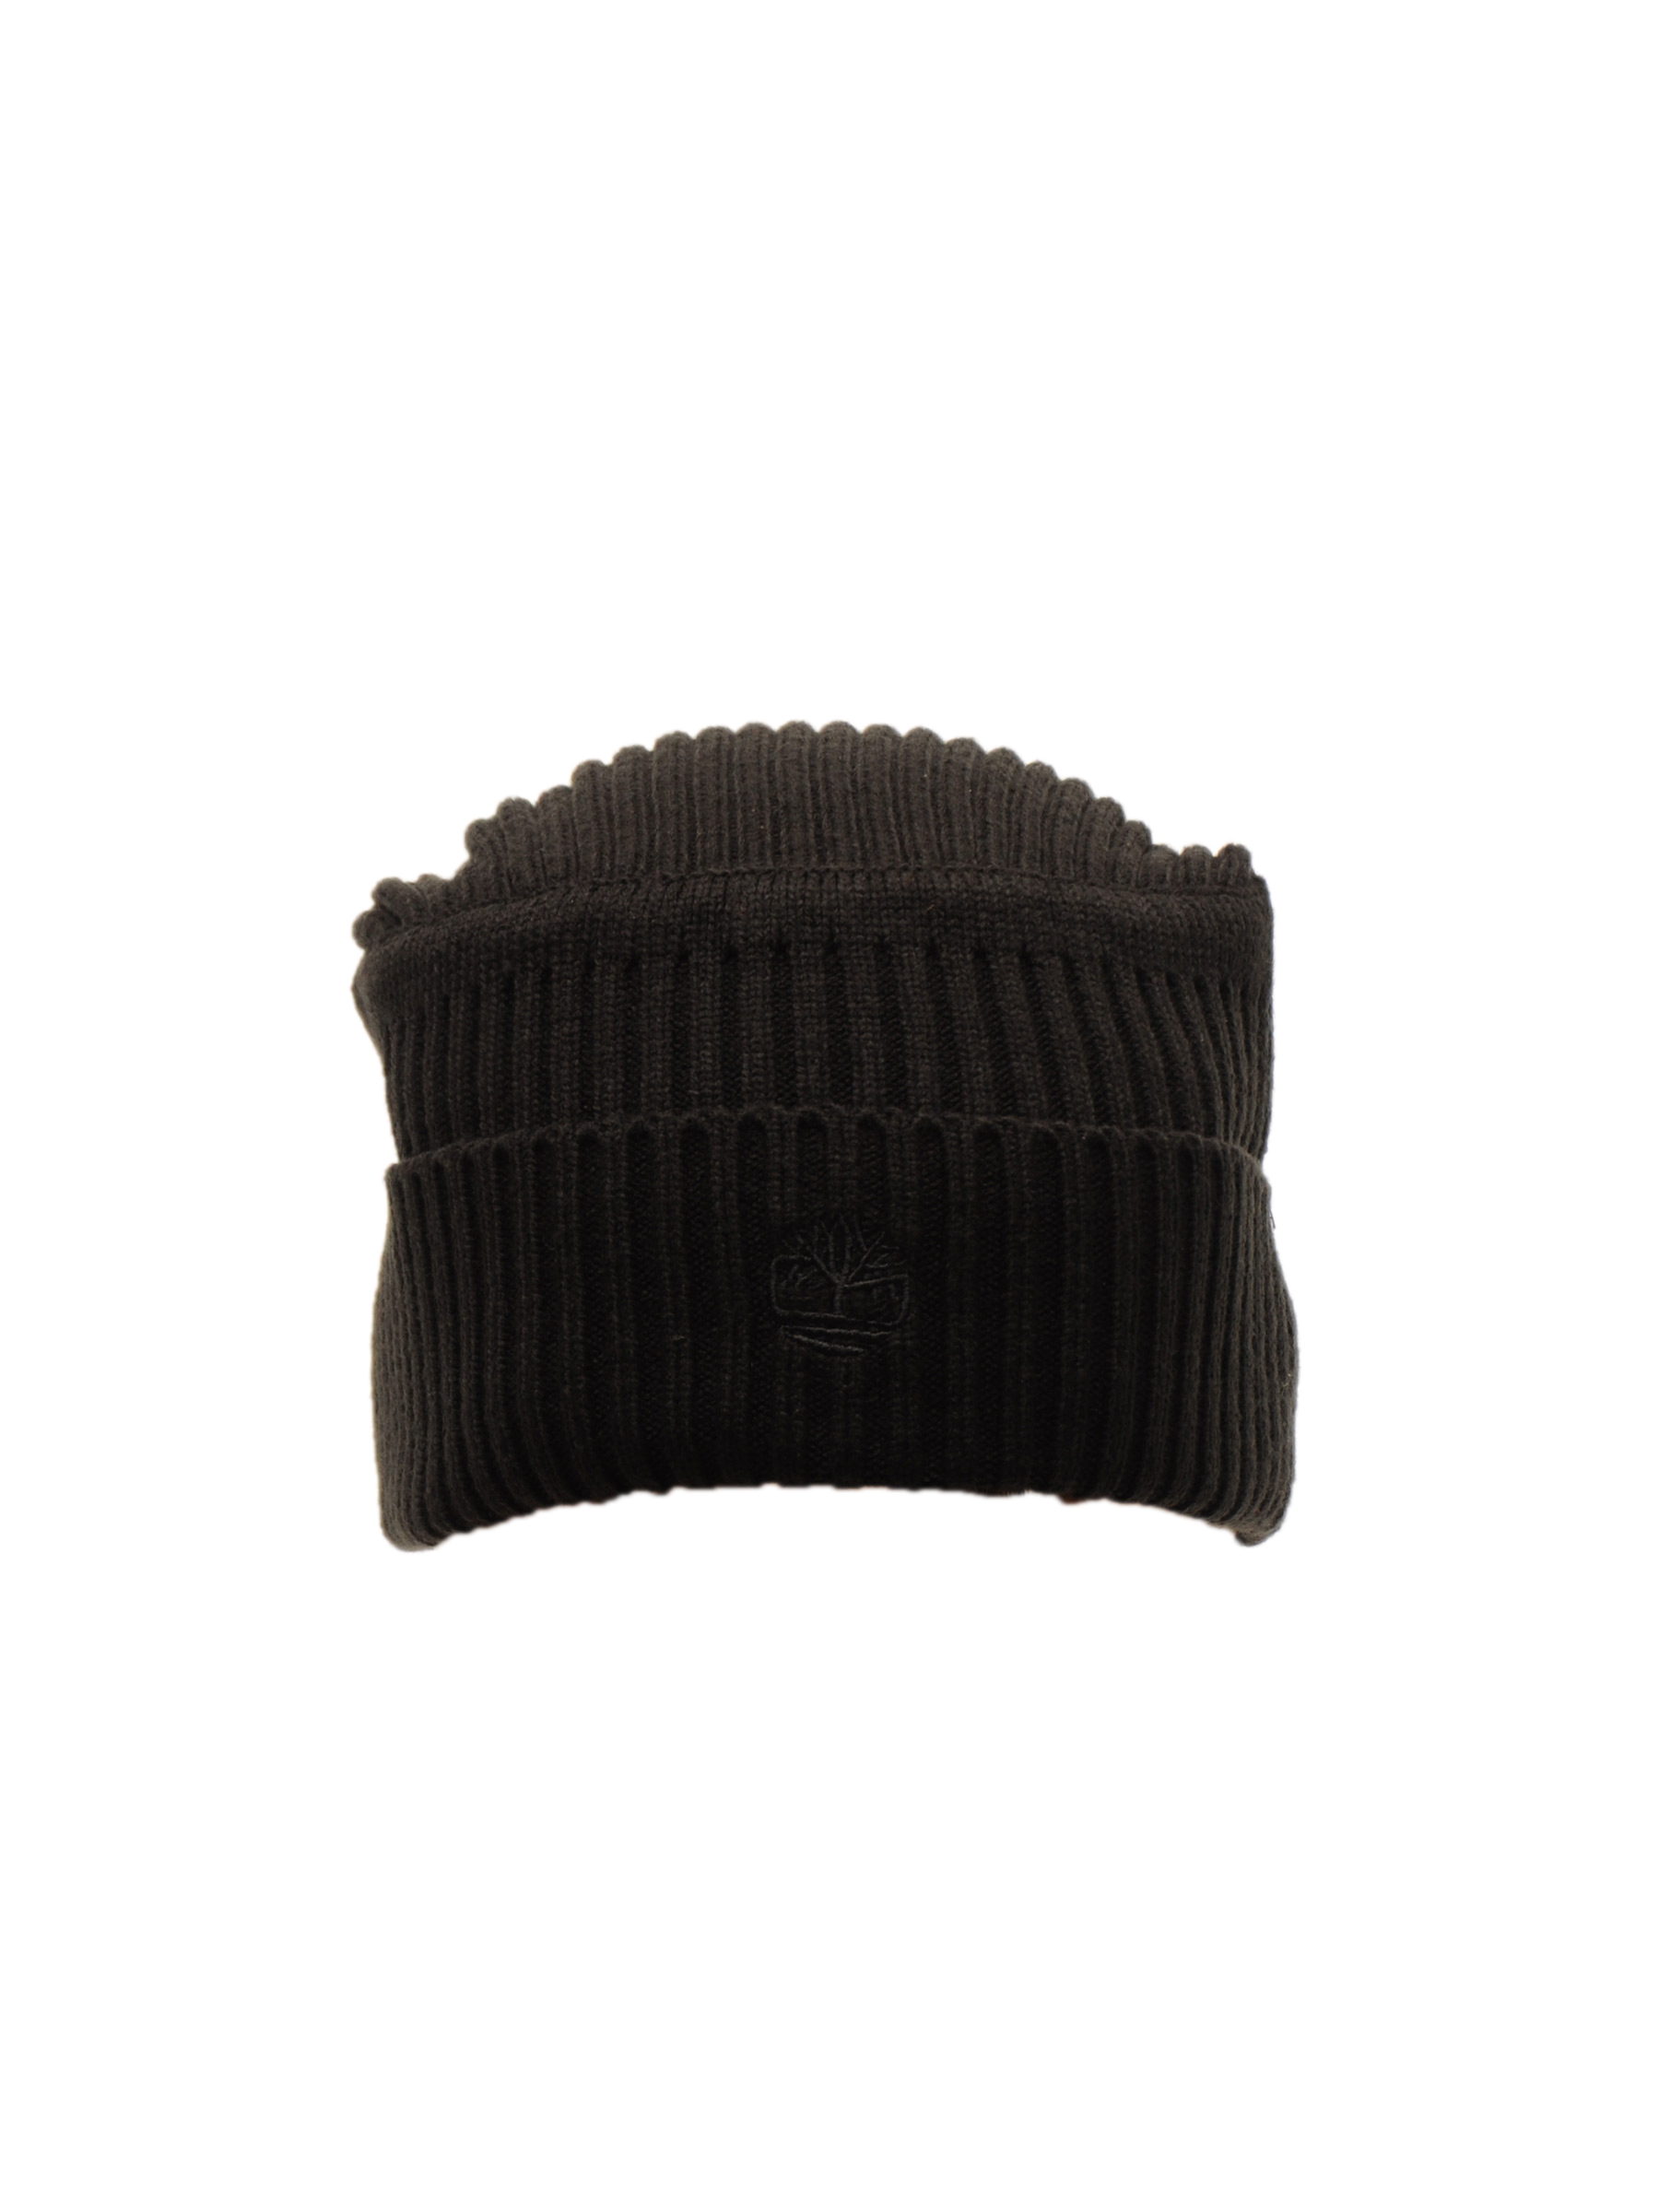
Timberland Unisex Casual Black Skull Caps
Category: Accessories / Headwear / Hat
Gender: Unisex
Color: Black
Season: Fall 2011
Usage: Casual